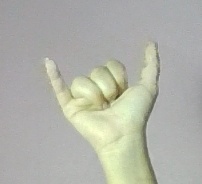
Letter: ya